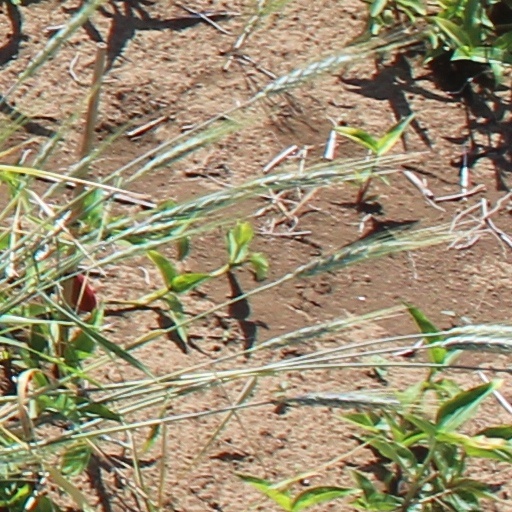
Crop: wheat